Scramble for Africa

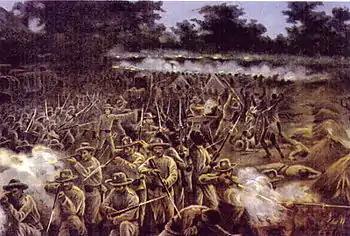
Marracuene in Portuguese Mozambique was the site of a decisive battle between Portuguese and Gaza king Gungunhana in 1895

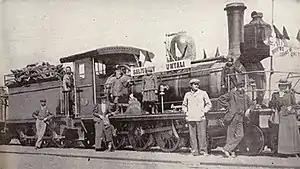
Opening of the railway in Rhodesia, 1899

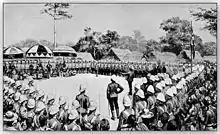
Following the Fourth Anglo-Ashanti War in 1896, the British proclaimed a protectorate over the Ashanti Kingdom.

After the First World War, Germany's possessions were partitioned among Britain (which took a sliver of western Cameroon, Tanzania, western Togo, and Namibia), France (which took most of Cameroon and eastern Togo) and Belgium (which took Rwanda and Burundi).